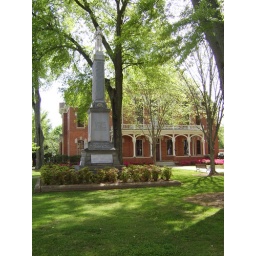
The monument is topped by the stateue of a Confederate soldier standing at ease holding his musket.